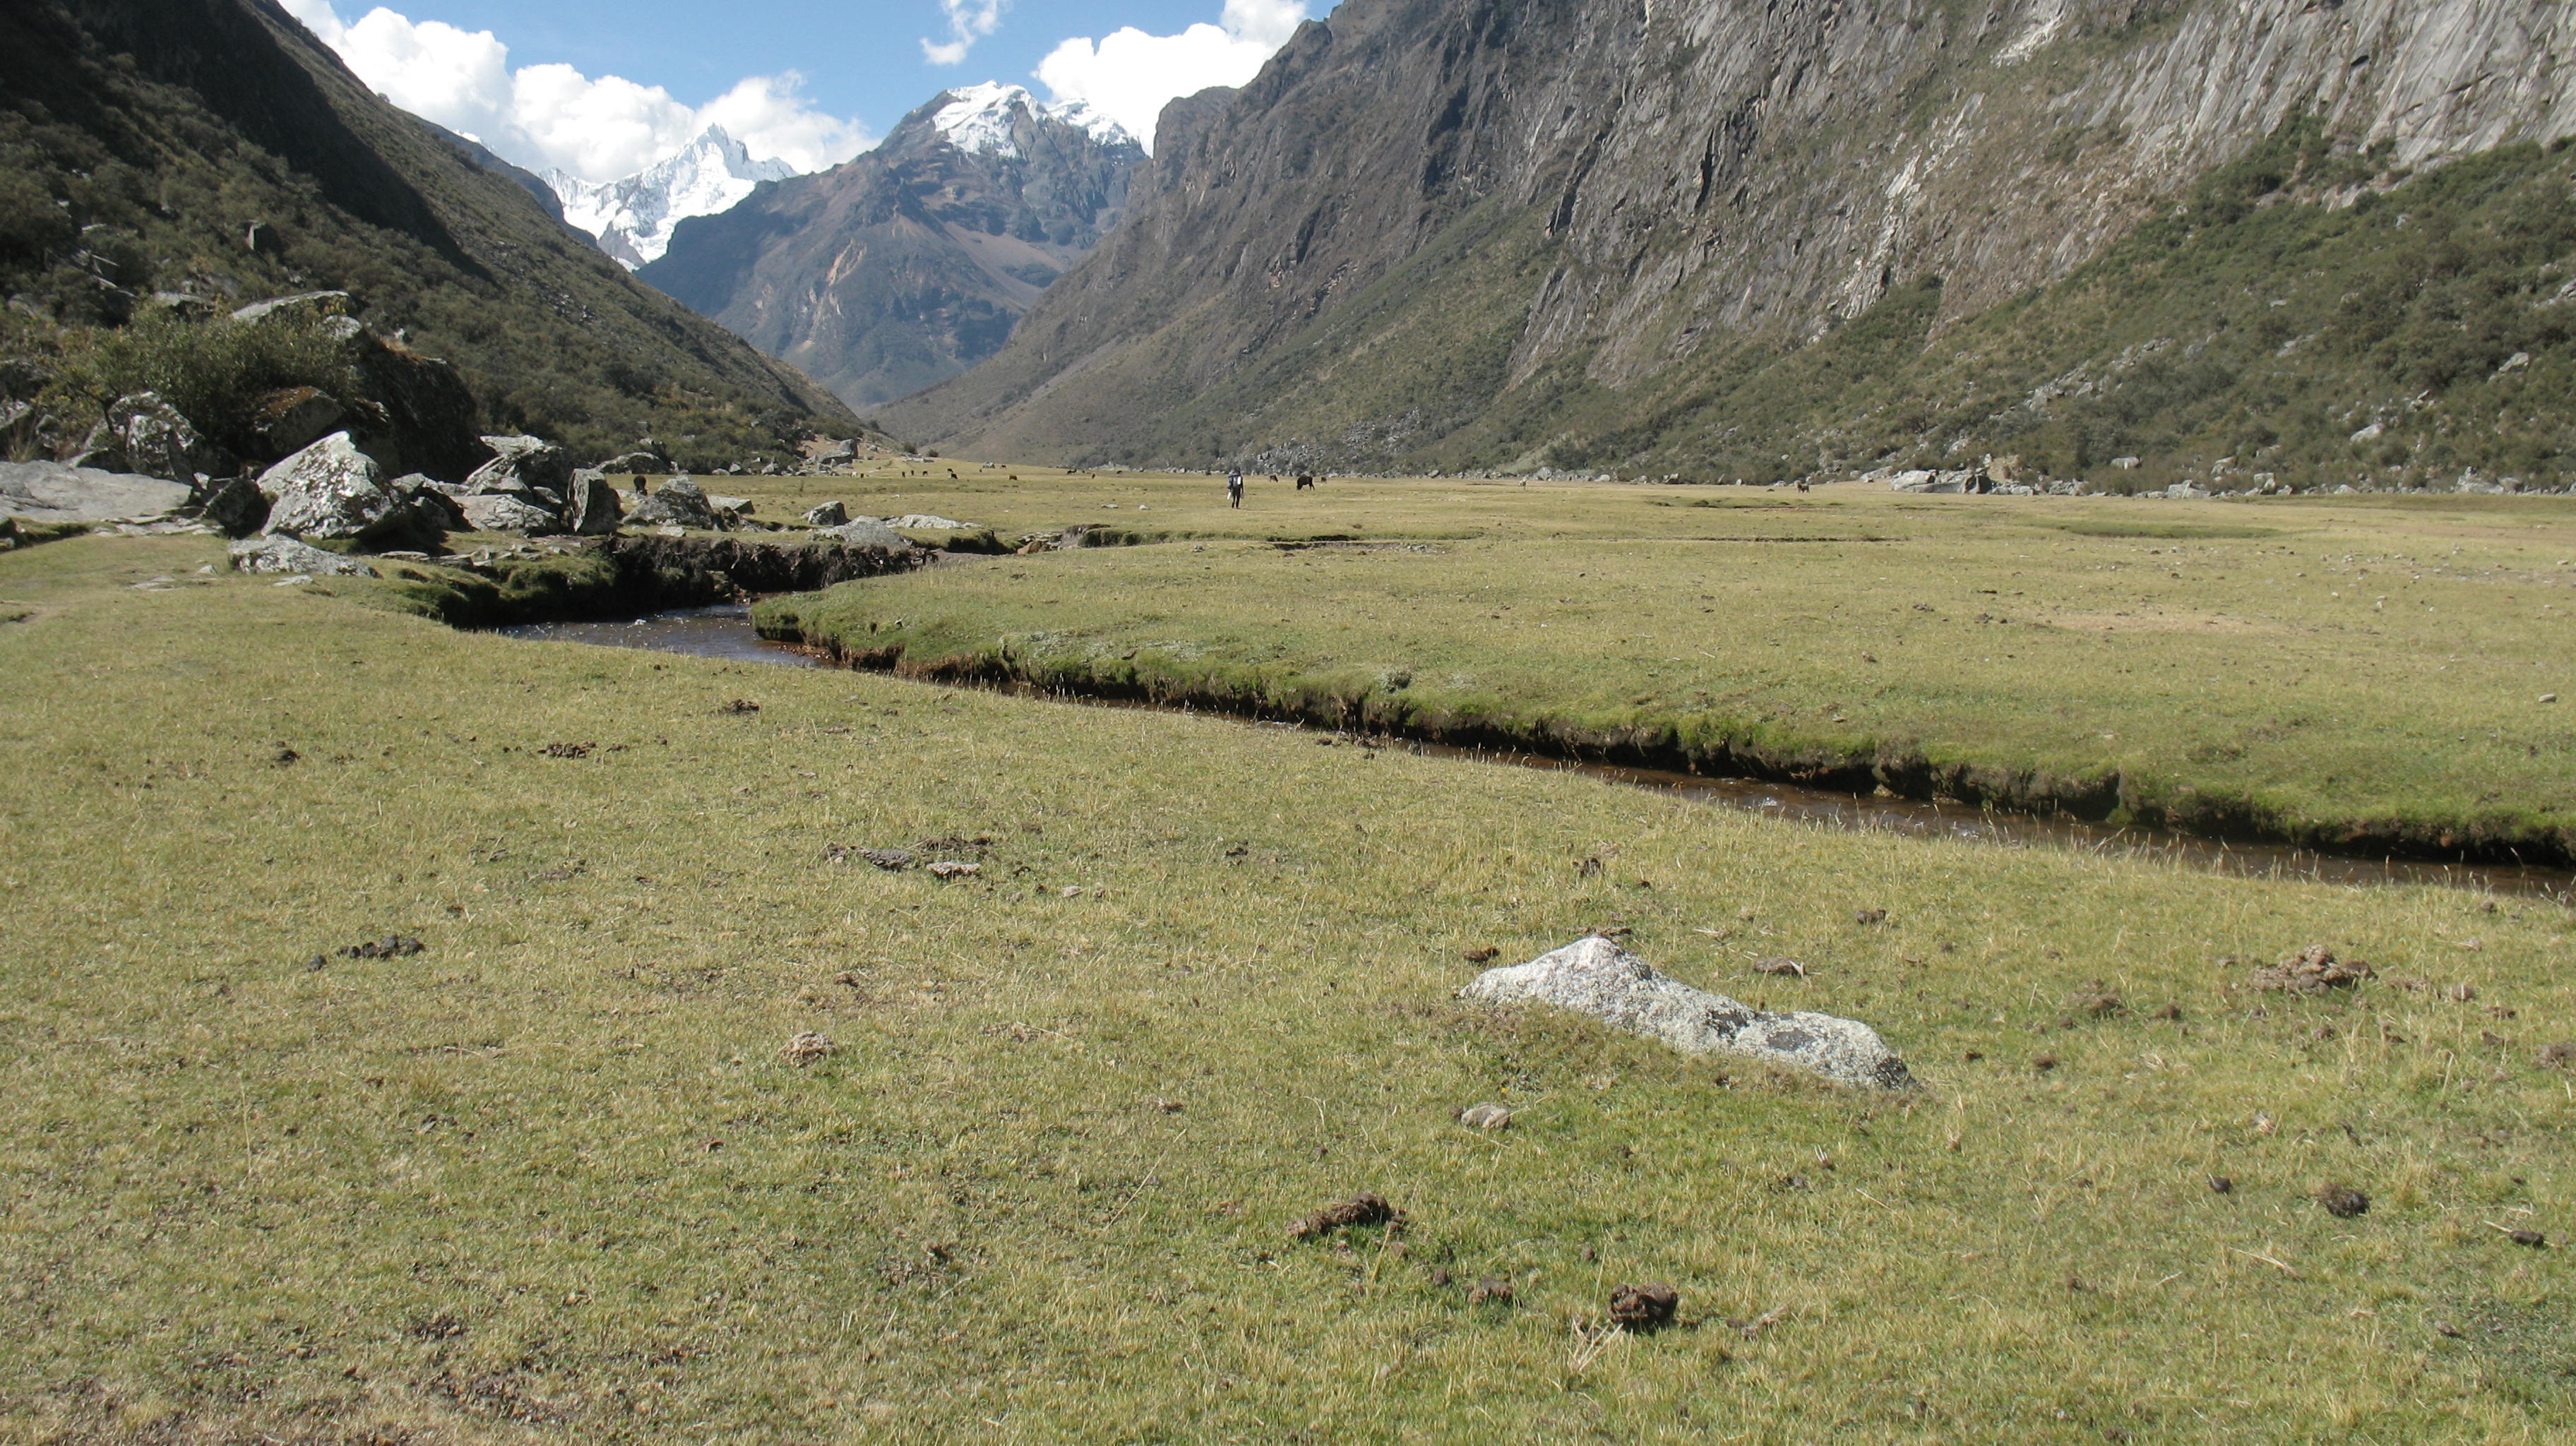
wilderness, mountain, meadow, prairie, hill, adventure, valley, mountain range, pasture, highland, ridge, plain, peru, geology, grassland, badlands, plateau, fell, loch, ecosystem, tundra, moraine, steppe, landform, geographical feature, mountainous landforms